Railway electrification in Poland

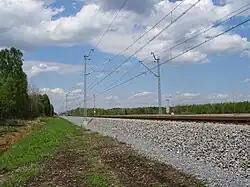
Modern electric traction network on the railway line 1. The poles are bolted to piles driven into the ground.

In order to accelerate the electrification of this important communication route, works were carried out simultaneously on both sides of the line, from the side of Tczew and from the side of Nasielsk. There were two work fronts that met in the middle section of Działdowo - Iława. On October 7, 1985, the electric traction traffic introduced in 1982 on the Tłuszcz - Wyszków section was extended to Ostrołęka. 54 km. The next important communication route, the electrification of which was completed in 1986, is the Warsaw - Białystok - Kuźnica Białostocka line. The Warsaw - Tłuszcz section was electrified as early as 1952 as part of the electrification of the WWK. The Tłuszcz - Białystok - Kuźnica Białostocka route (199 km). The work included: